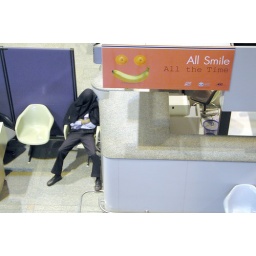
Airport guard sleeping in his chair at Bangkok airport.